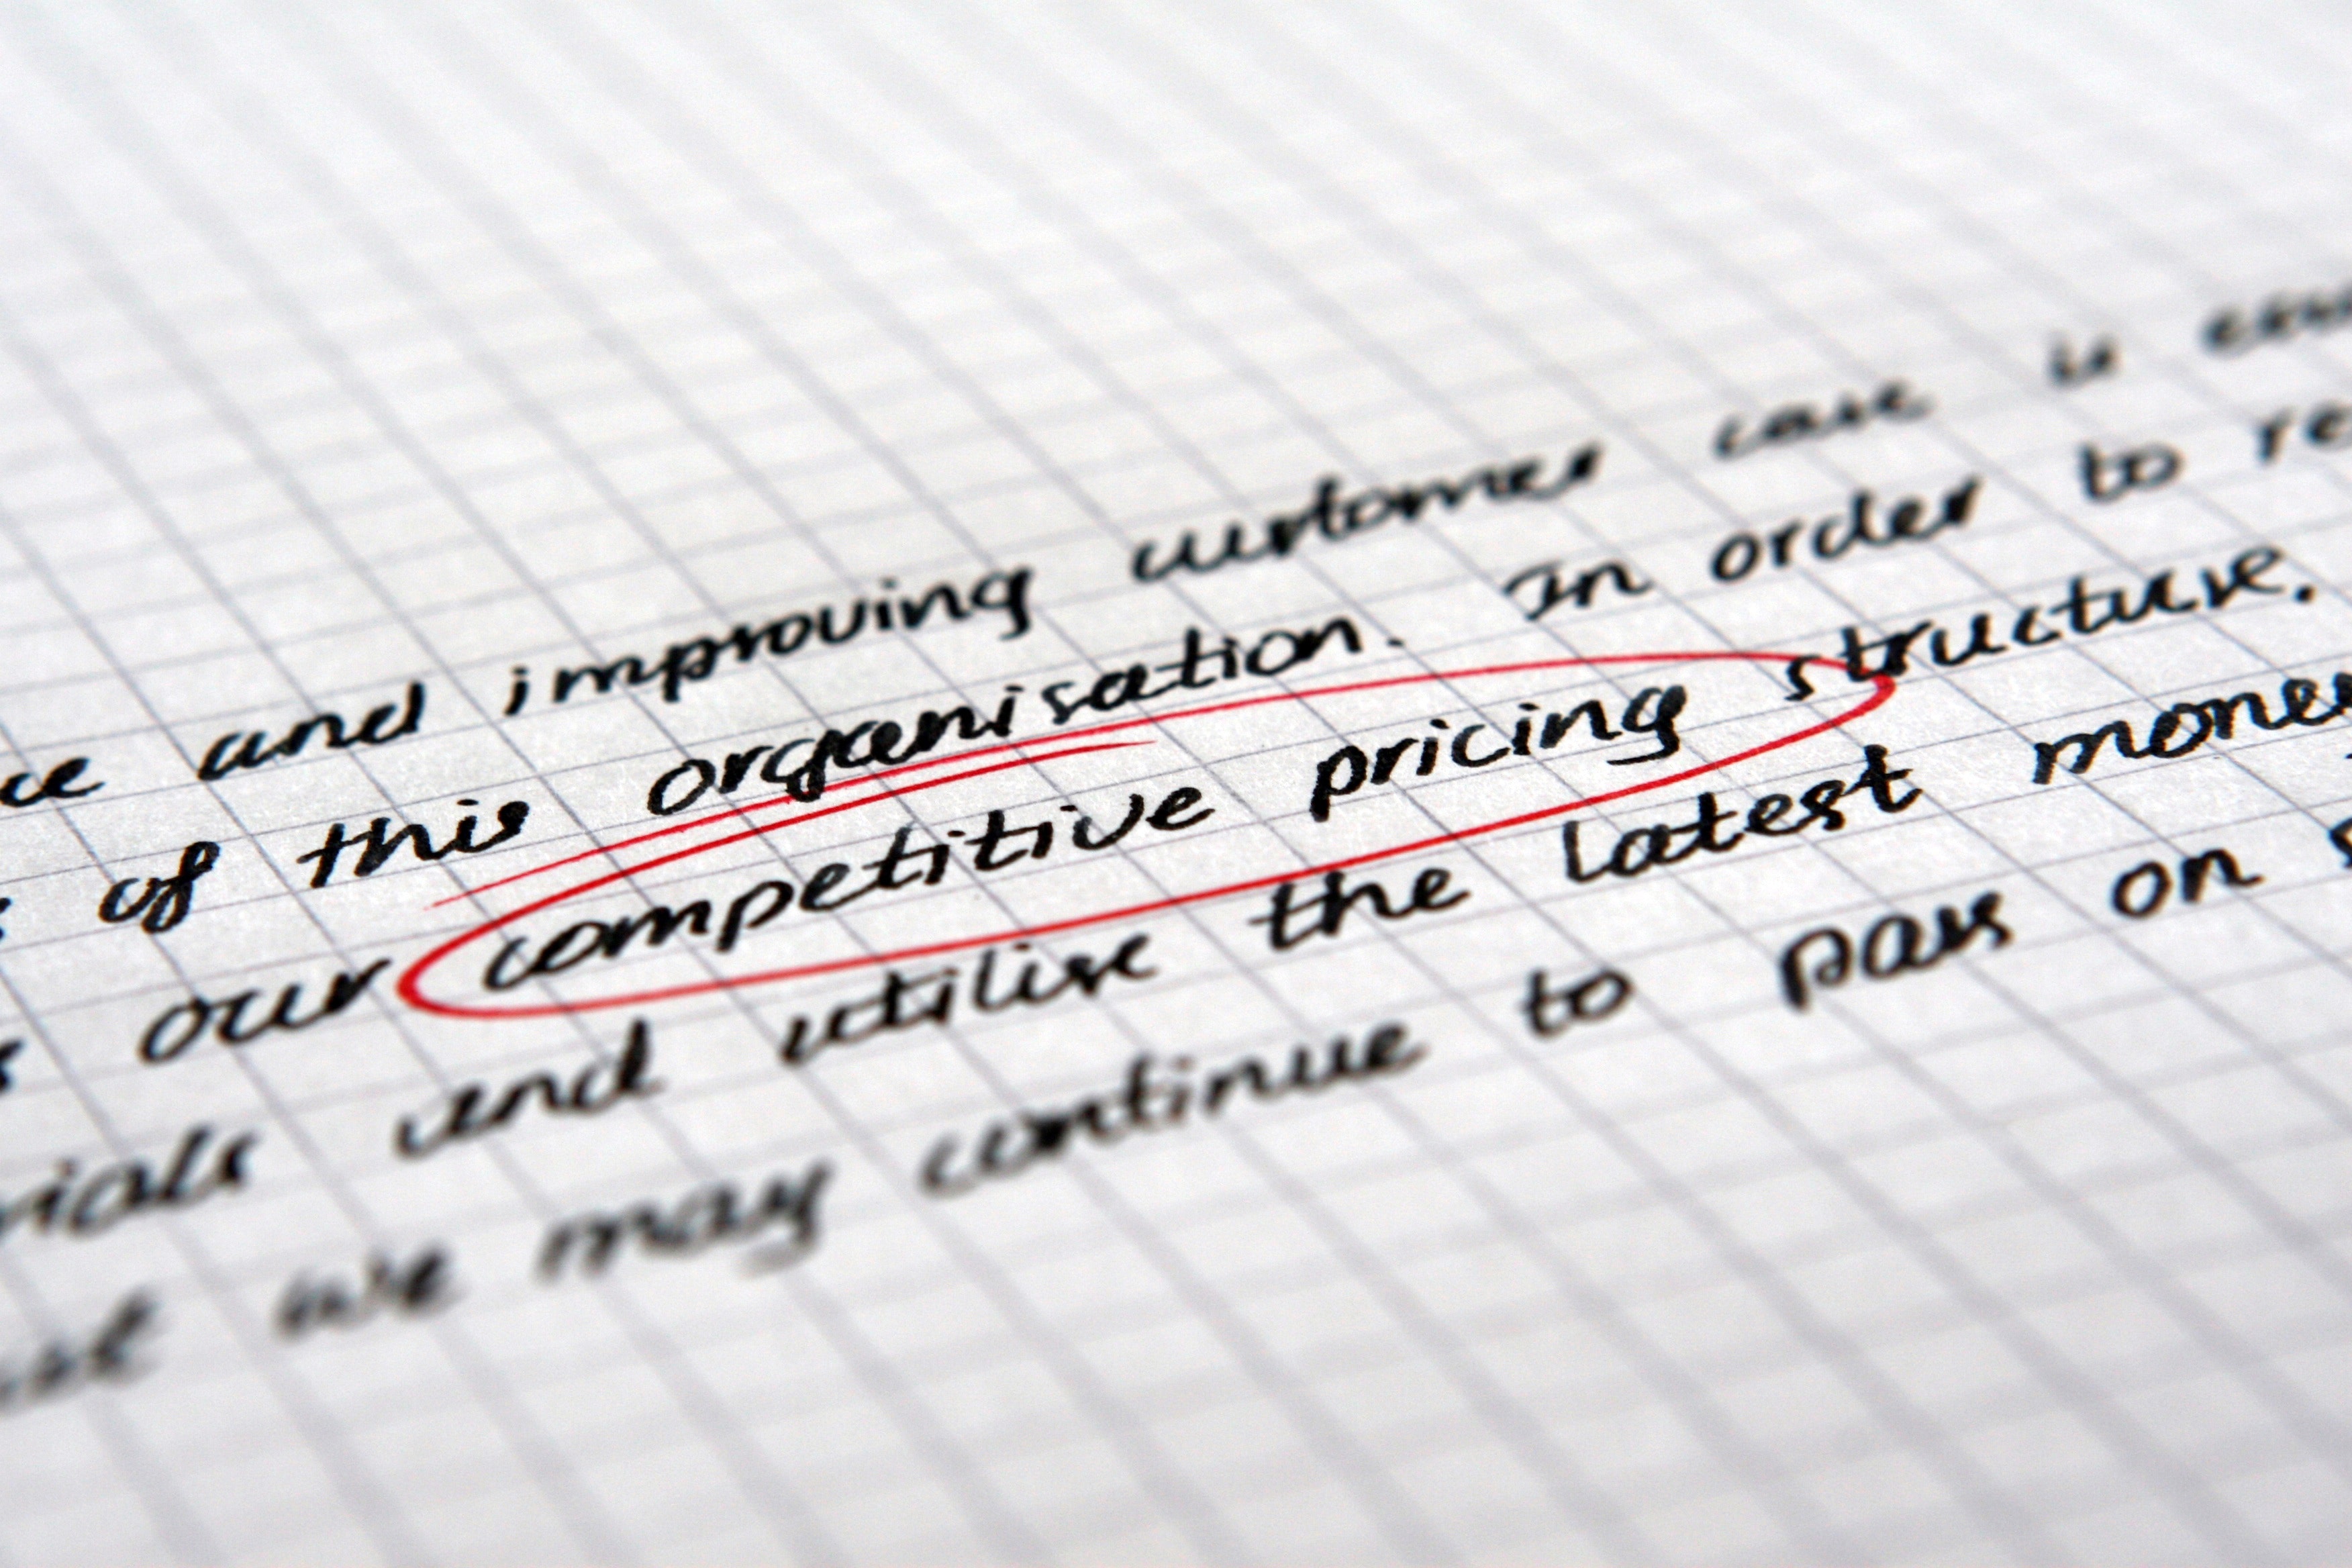
text, font, line, handwriting, writing